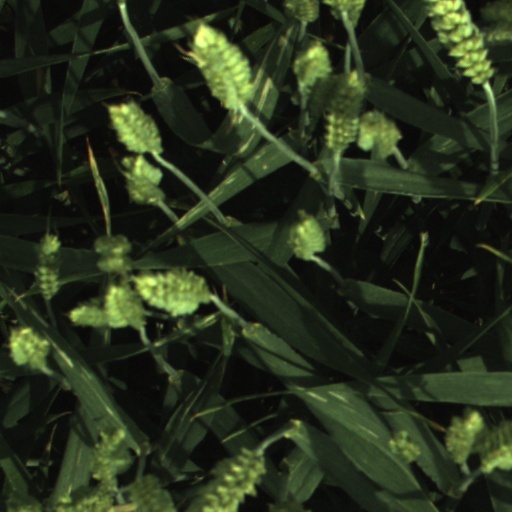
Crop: wheat